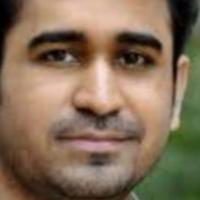
Age group: age 21-30